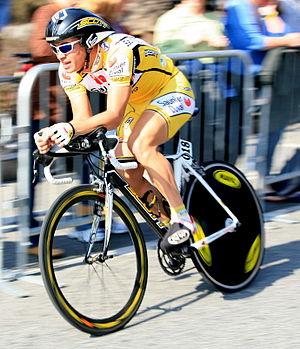
Luciano André Pagliarini Mendonça est un coureur cycliste brésilien, professionnel de 2001 à 2010. Fin 2010, après deux saisons difficiles depuis l'arrêt du projet H²0, il met un terme à sa carrière après avoir refusé une offre de l'équipe Movistar. Dans la foulée, il intègre la commission technique de la sélection brésilienne sur piste.